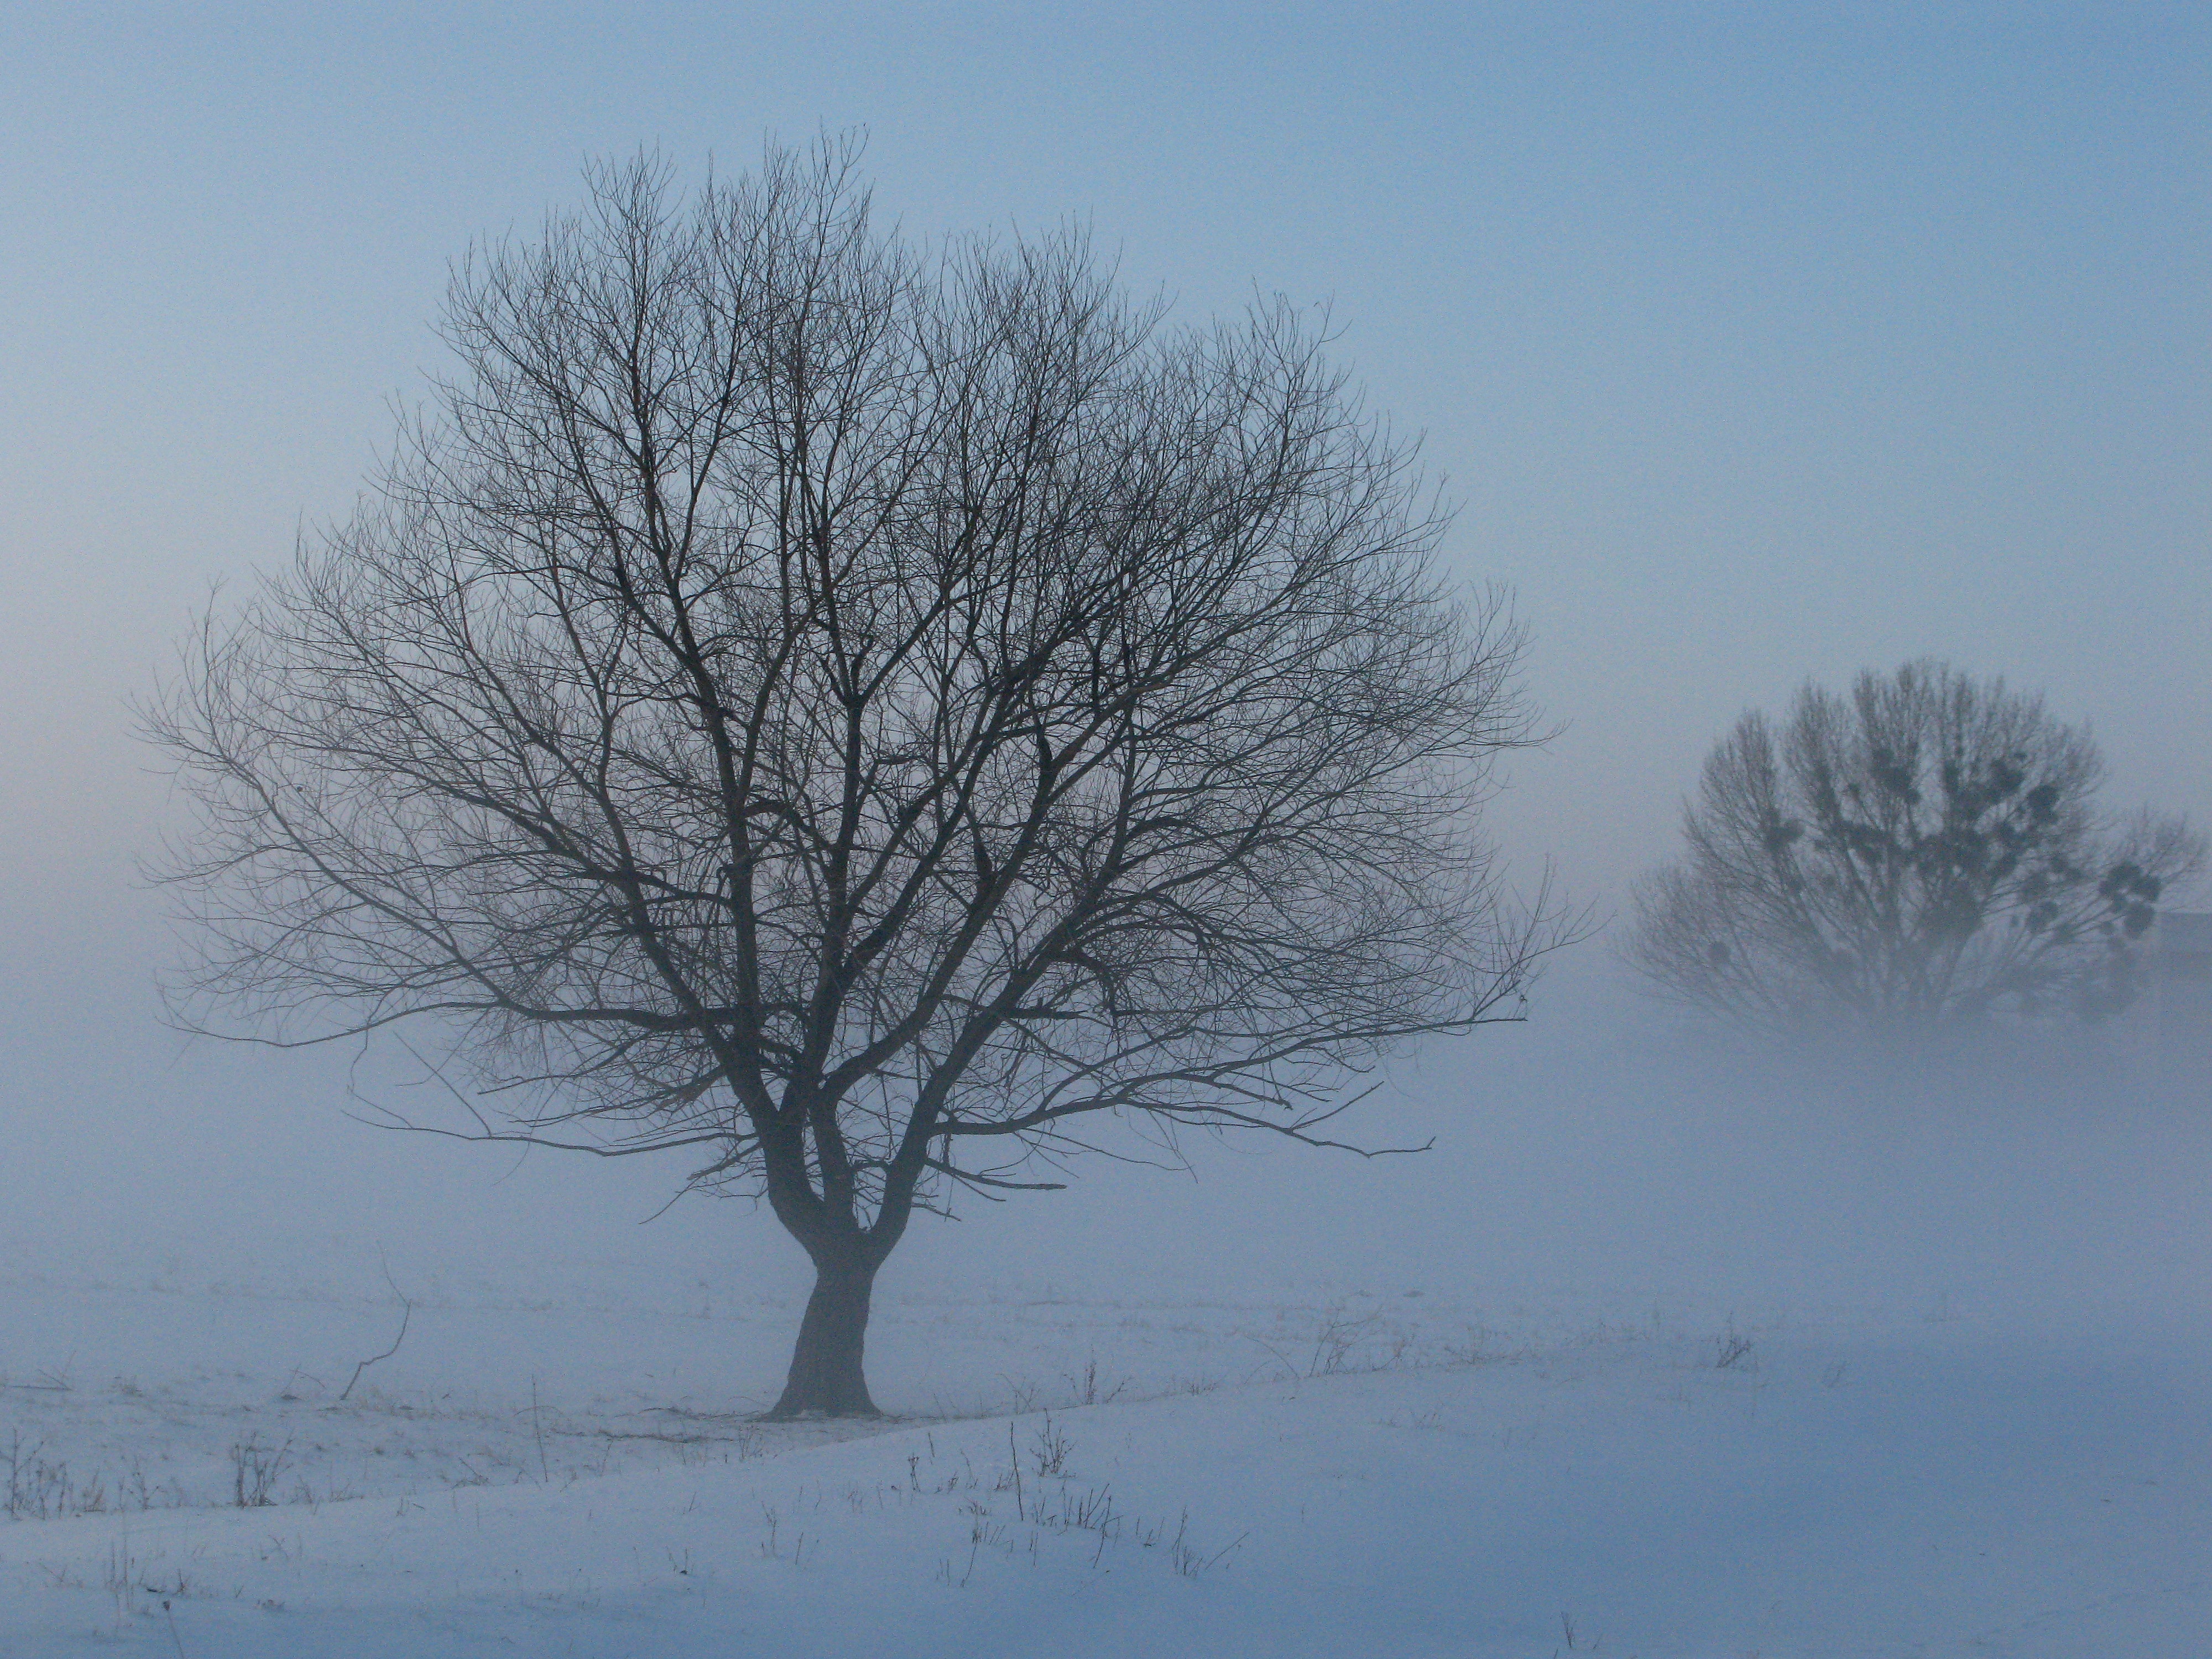
tree, branch, snow, winter, plant, fog, mist, morning, frost, weather, season, mysterious, freezing, atmospheric phenomenon, woody plant